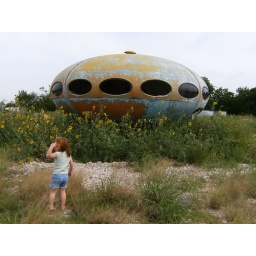
A 1960's space ship style building sits abandoned in Rockwall County